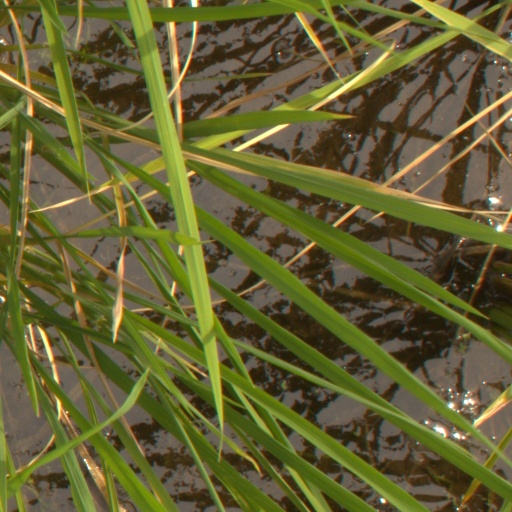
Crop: rice